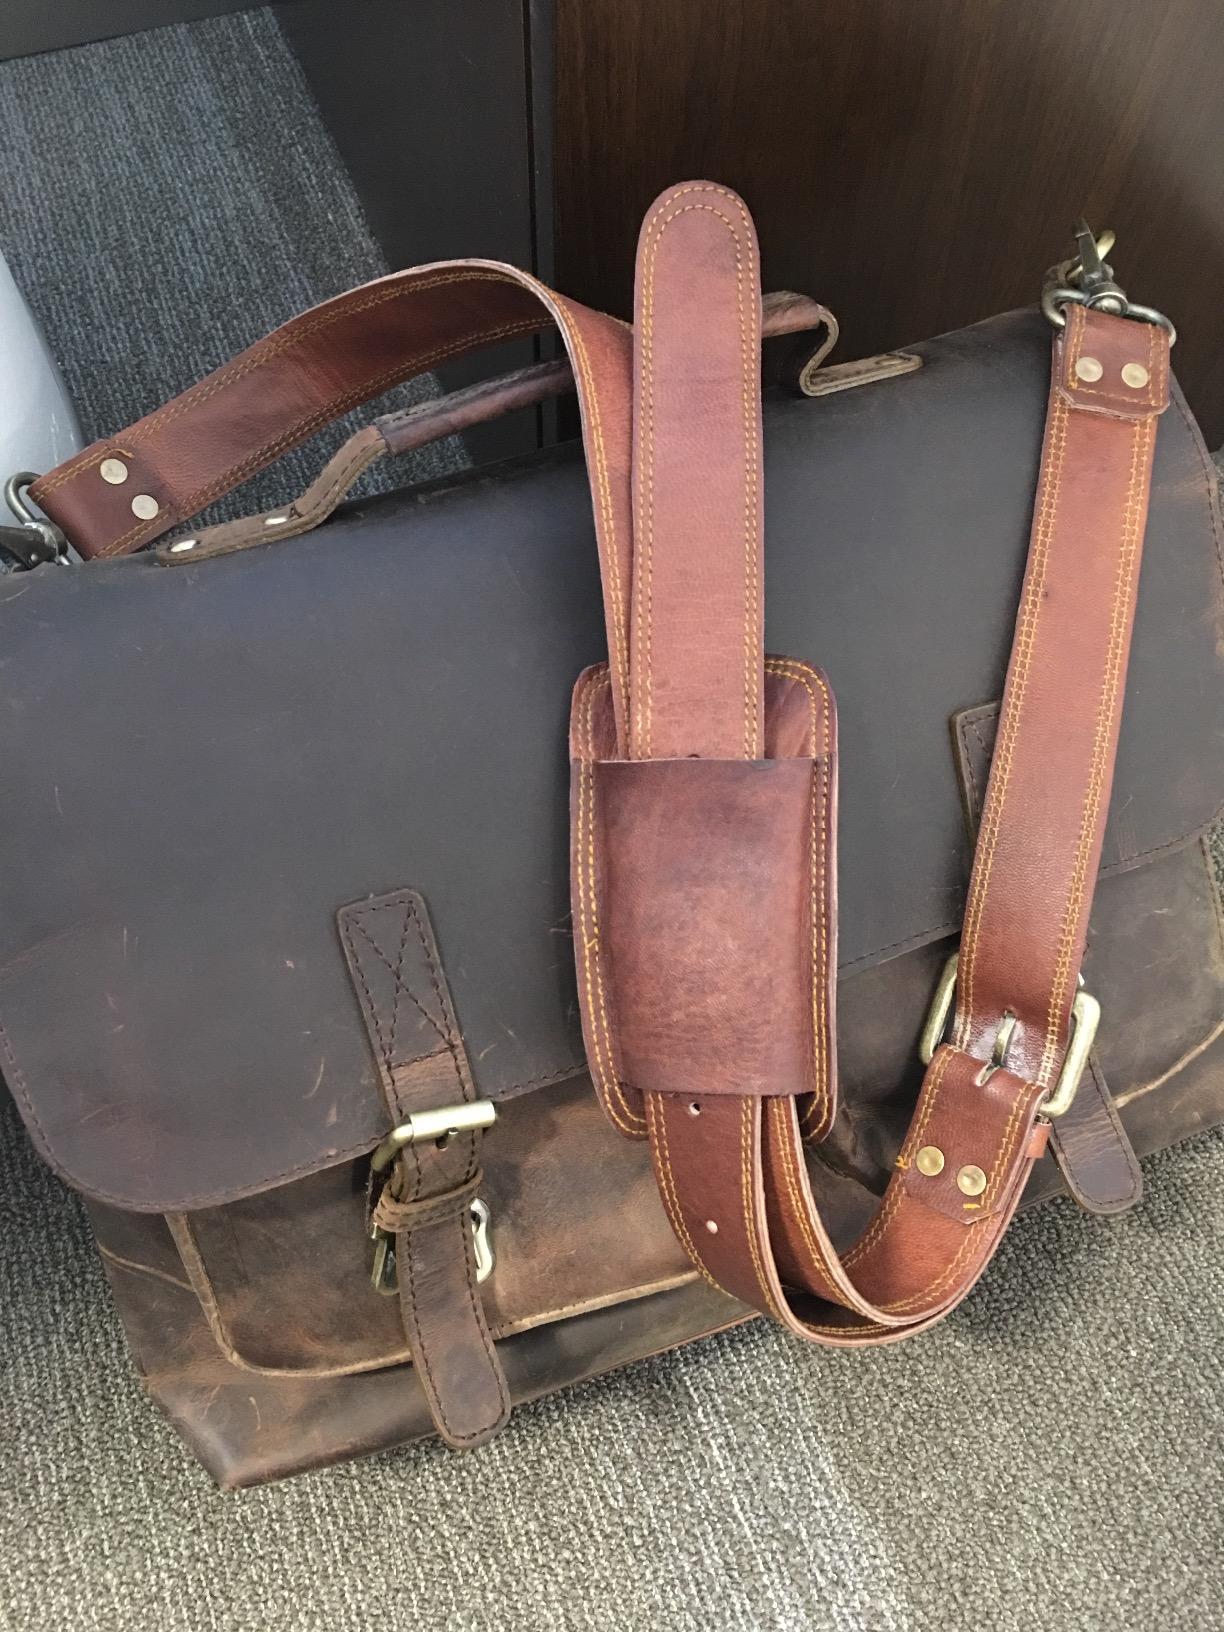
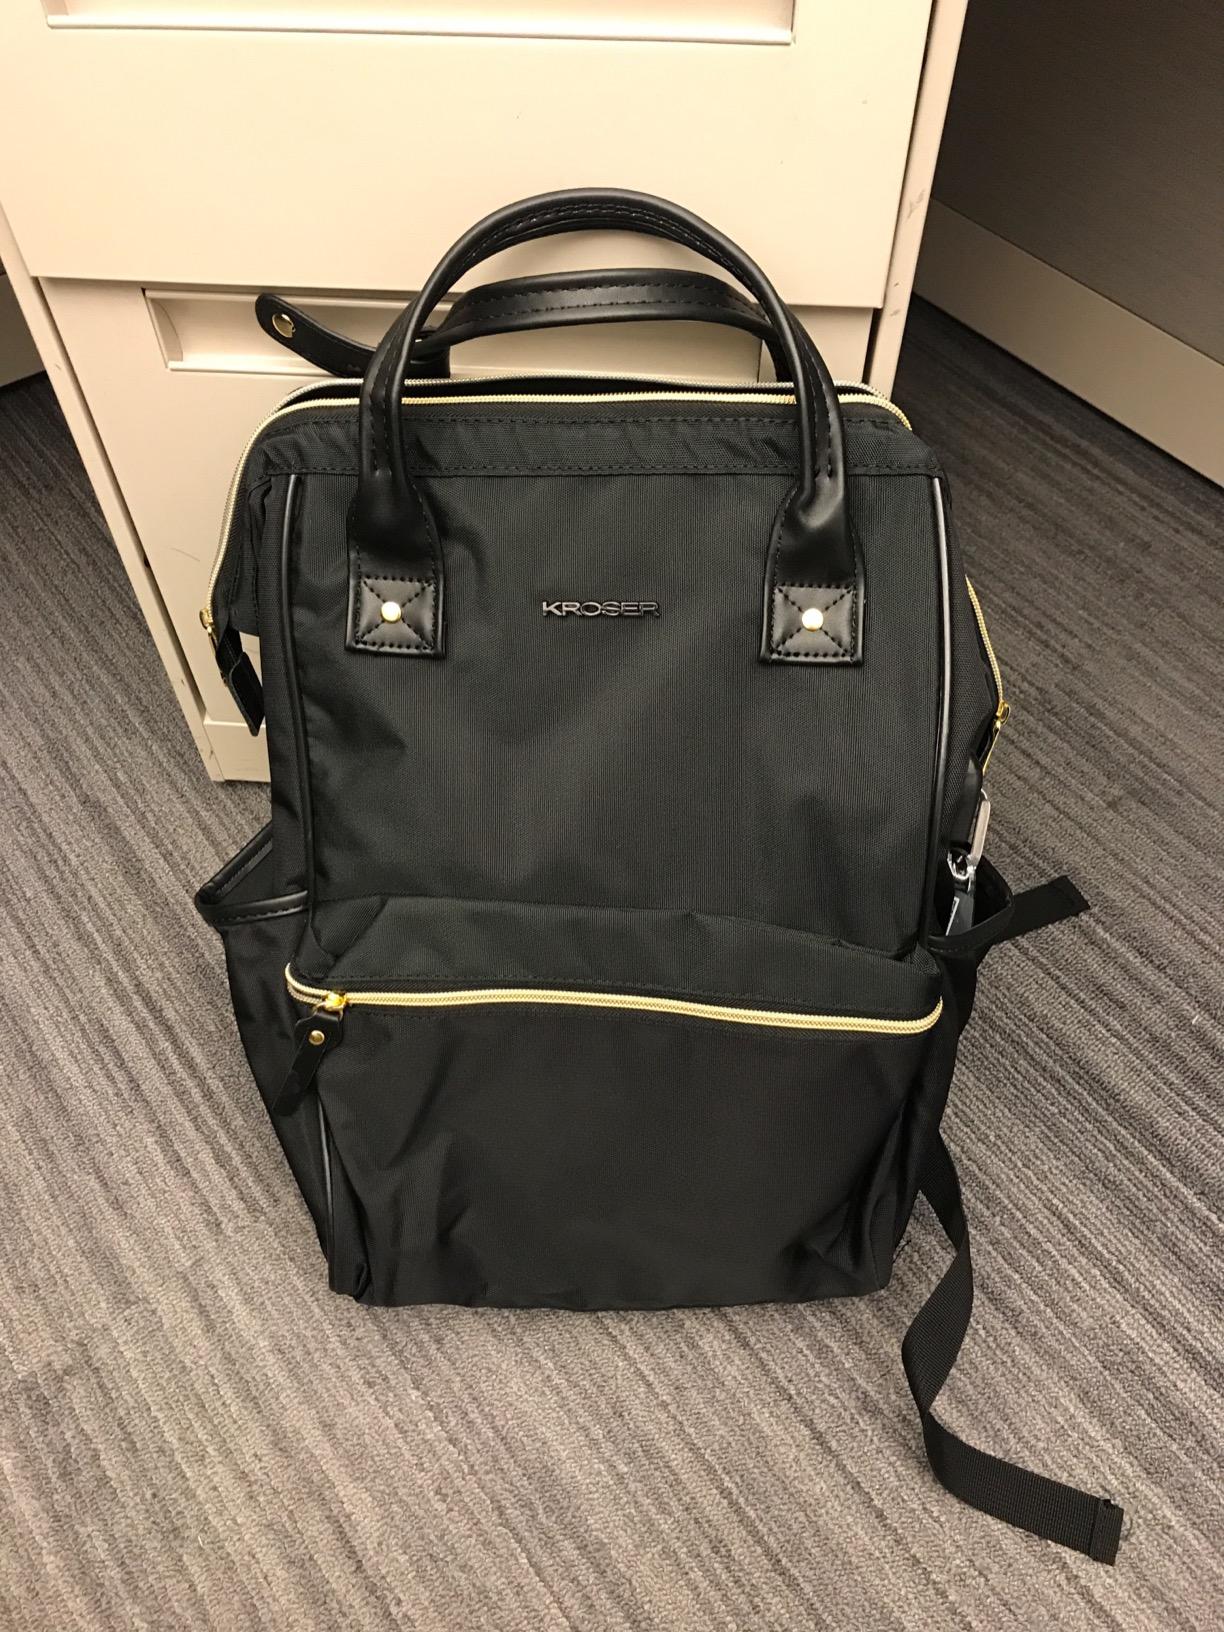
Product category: bag
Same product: no